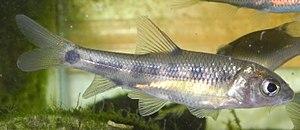
Acrossocheilus est un genre de poissons téléostéens de la famille des Cyprinidae et de l'ordre des Cypriniformes. Ses poissons mesure une longueur maximale qui varie de 8 à 20 cm. La plupart des poissons de ce genre se rencontrent en Asie du Sud-Est, en Chine et au Vietnam.